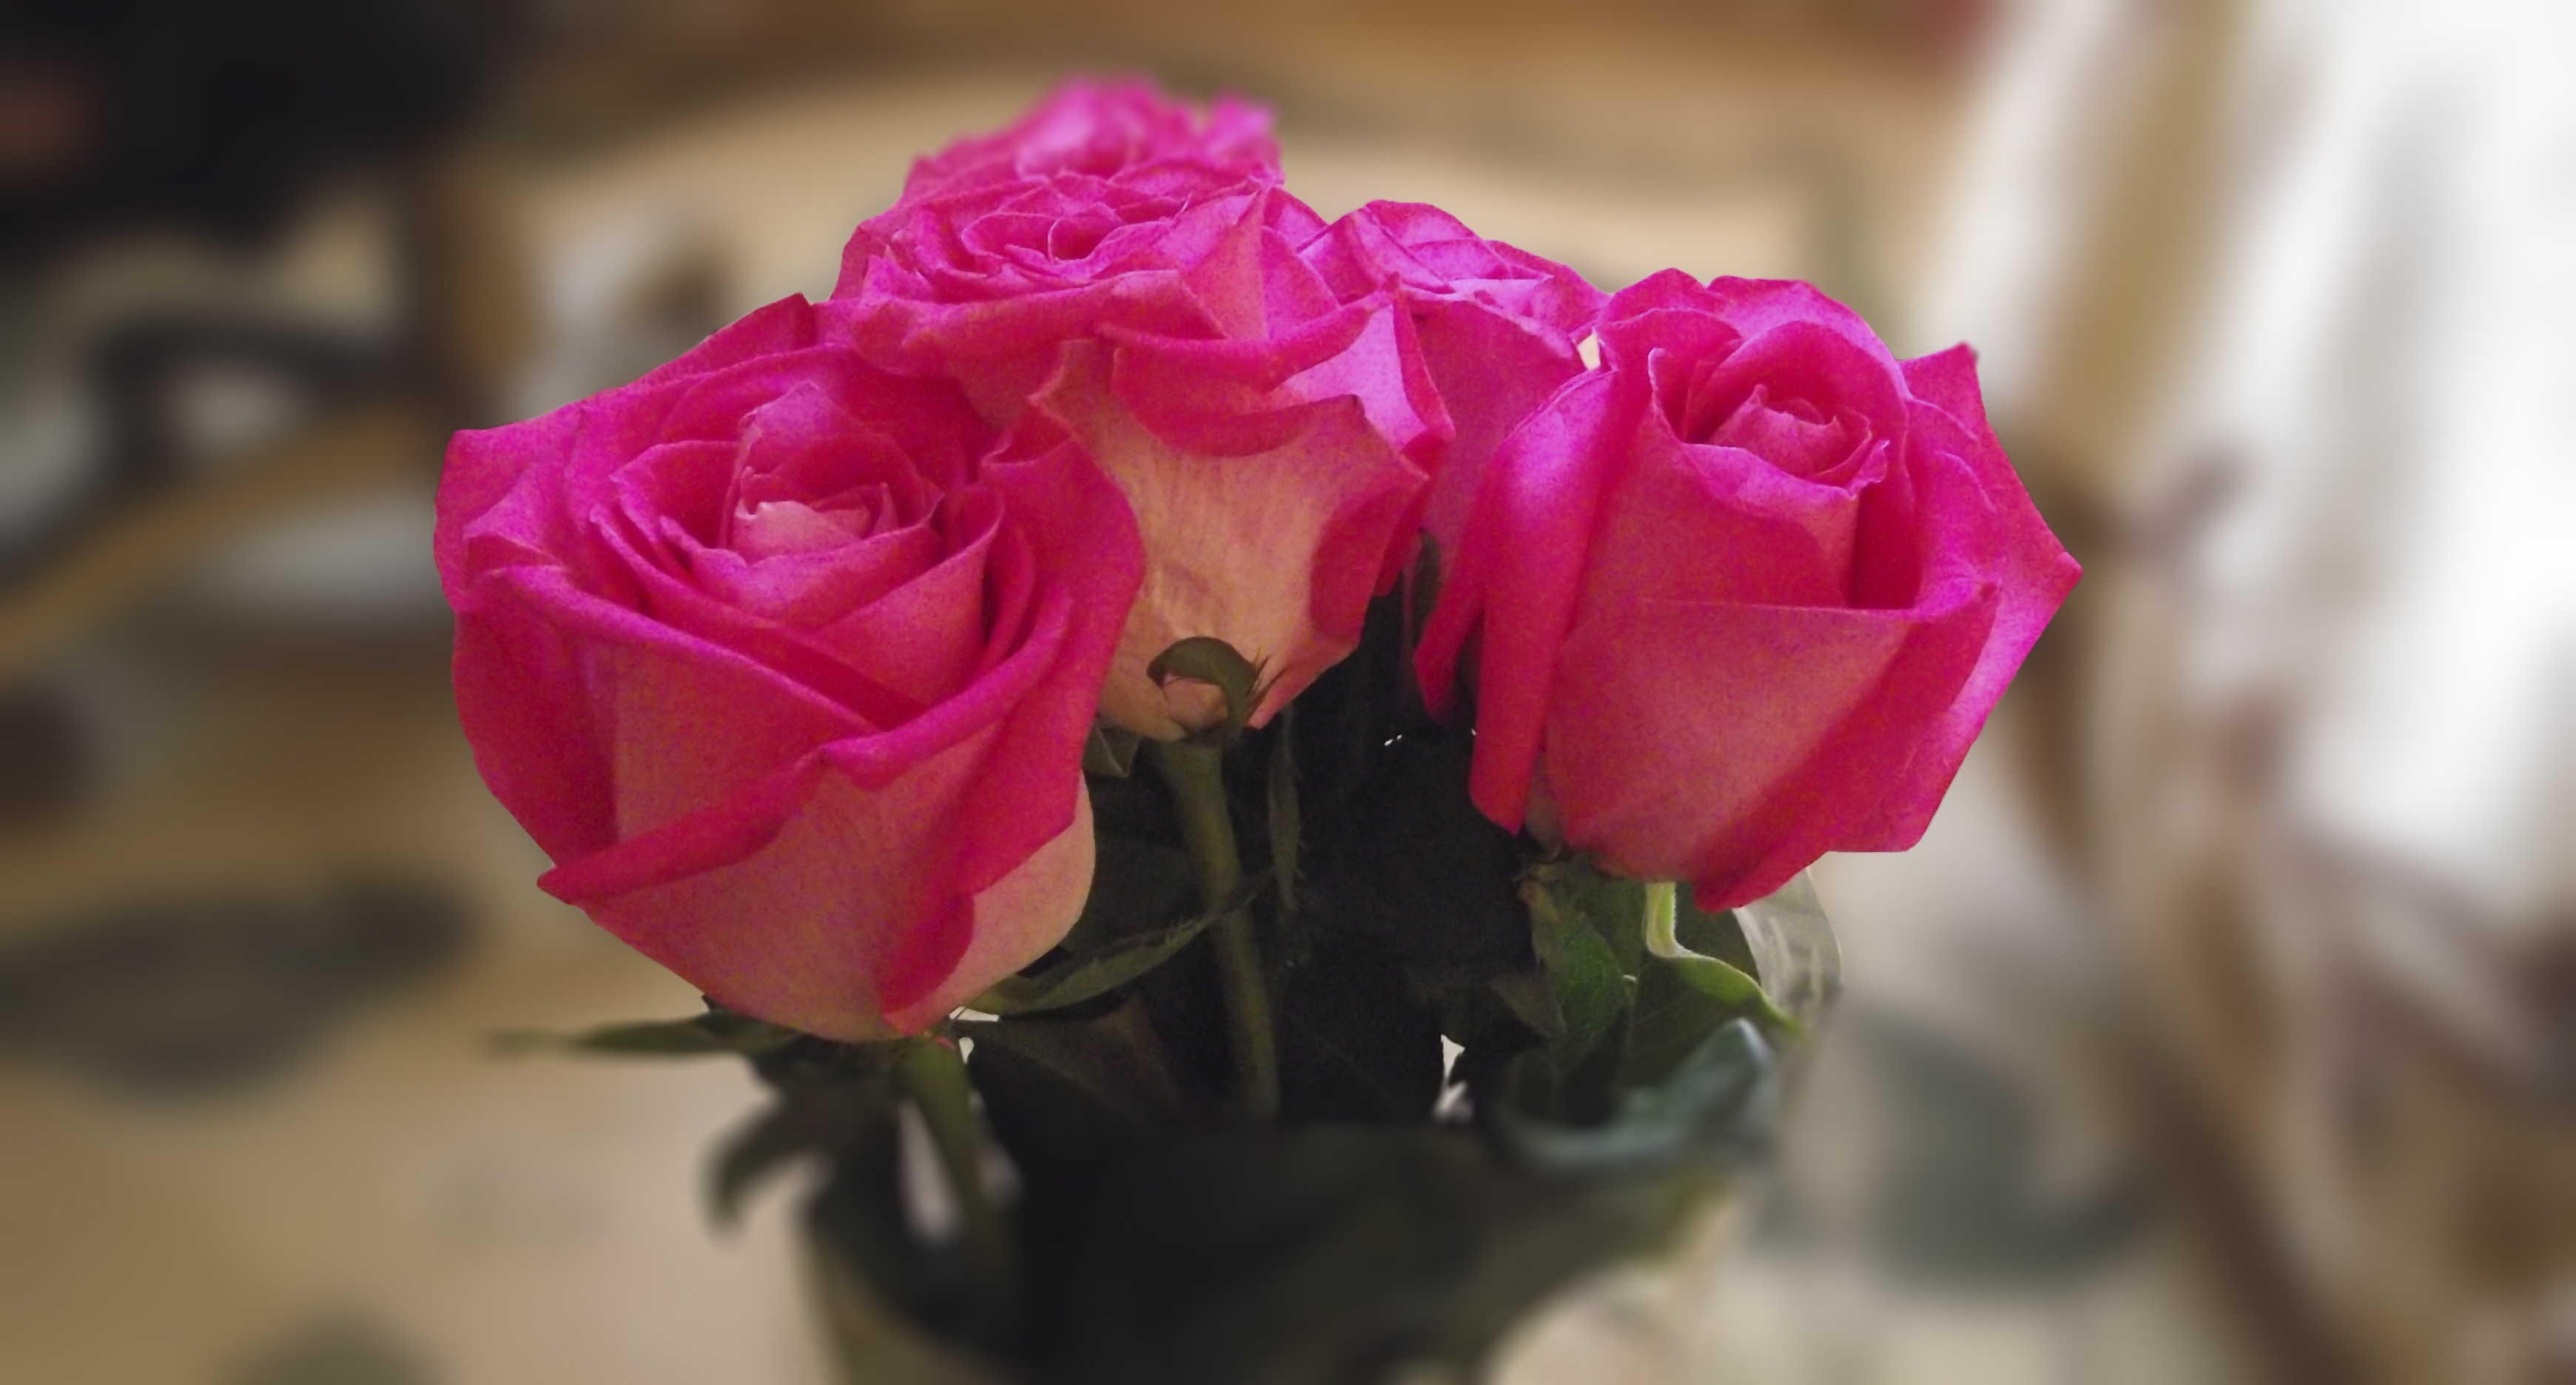
blossom, plant, flower, petal, bouquet, rose, red, pink, flora, red rose, flowers, close up, roses, pink rose, bud, floristry, floribunda, macro photography, delicate flowers, pink roses, flowering plant, garden roses, rose family, tender rose, plant stem, land plant, rose order